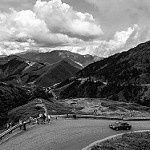
Label: B & W